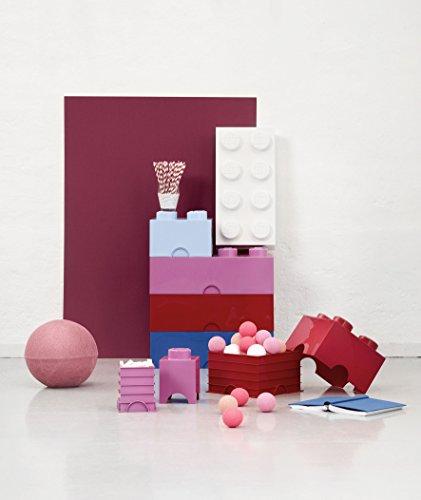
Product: LEGO 8-Brick Storage Box, Bright Red
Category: Toys & Games | Building Toys
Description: Plastic - polypropylene pp, pvc free.
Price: $24.98
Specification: ProductDimensions:19.7x9.8x7.1inches|ItemWeight:2.2pounds|ShippingWeight:4.65pounds(Viewshippingratesandpolicies)|Manufacturer:LEGO|ASIN:B008KQ1X3O|DomesticShipping:ItemcanbeshippedwithinU.S.|InternationalShipping:ThisitemcanbeshippedtoselectcountriesoutsideoftheU.S.LearnMore|Itemmodelnumber:40041730